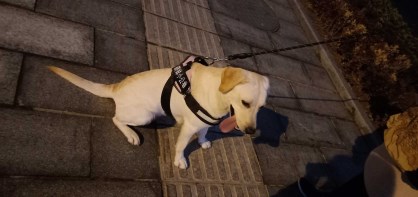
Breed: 3580-n000122-Labrador_retriever